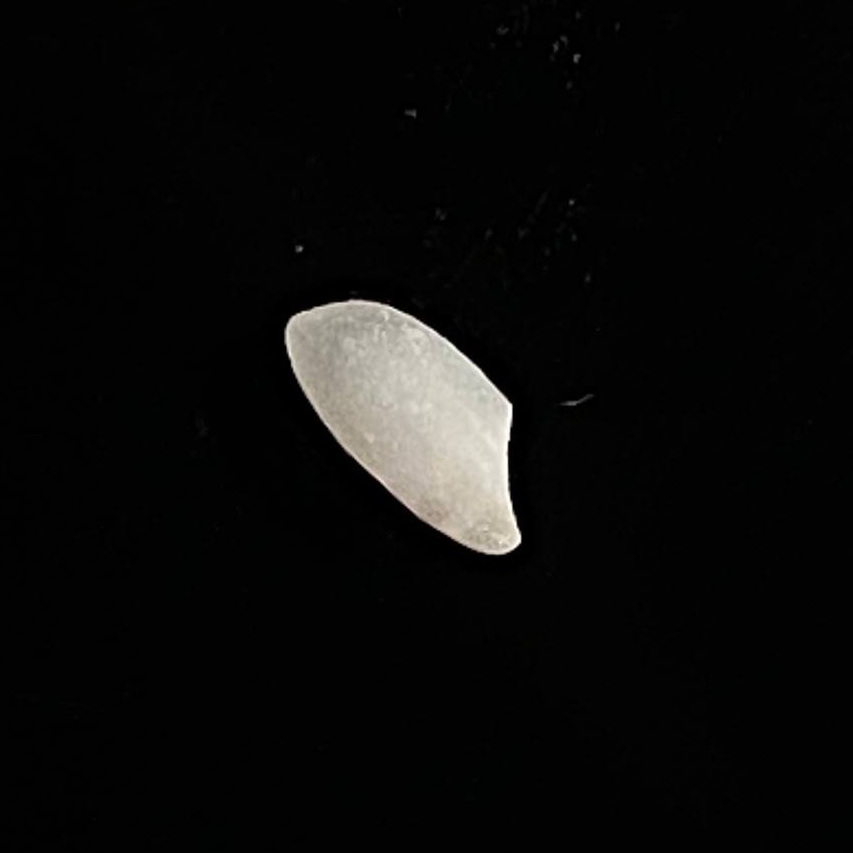
Rice variety: Chinigura_Polao